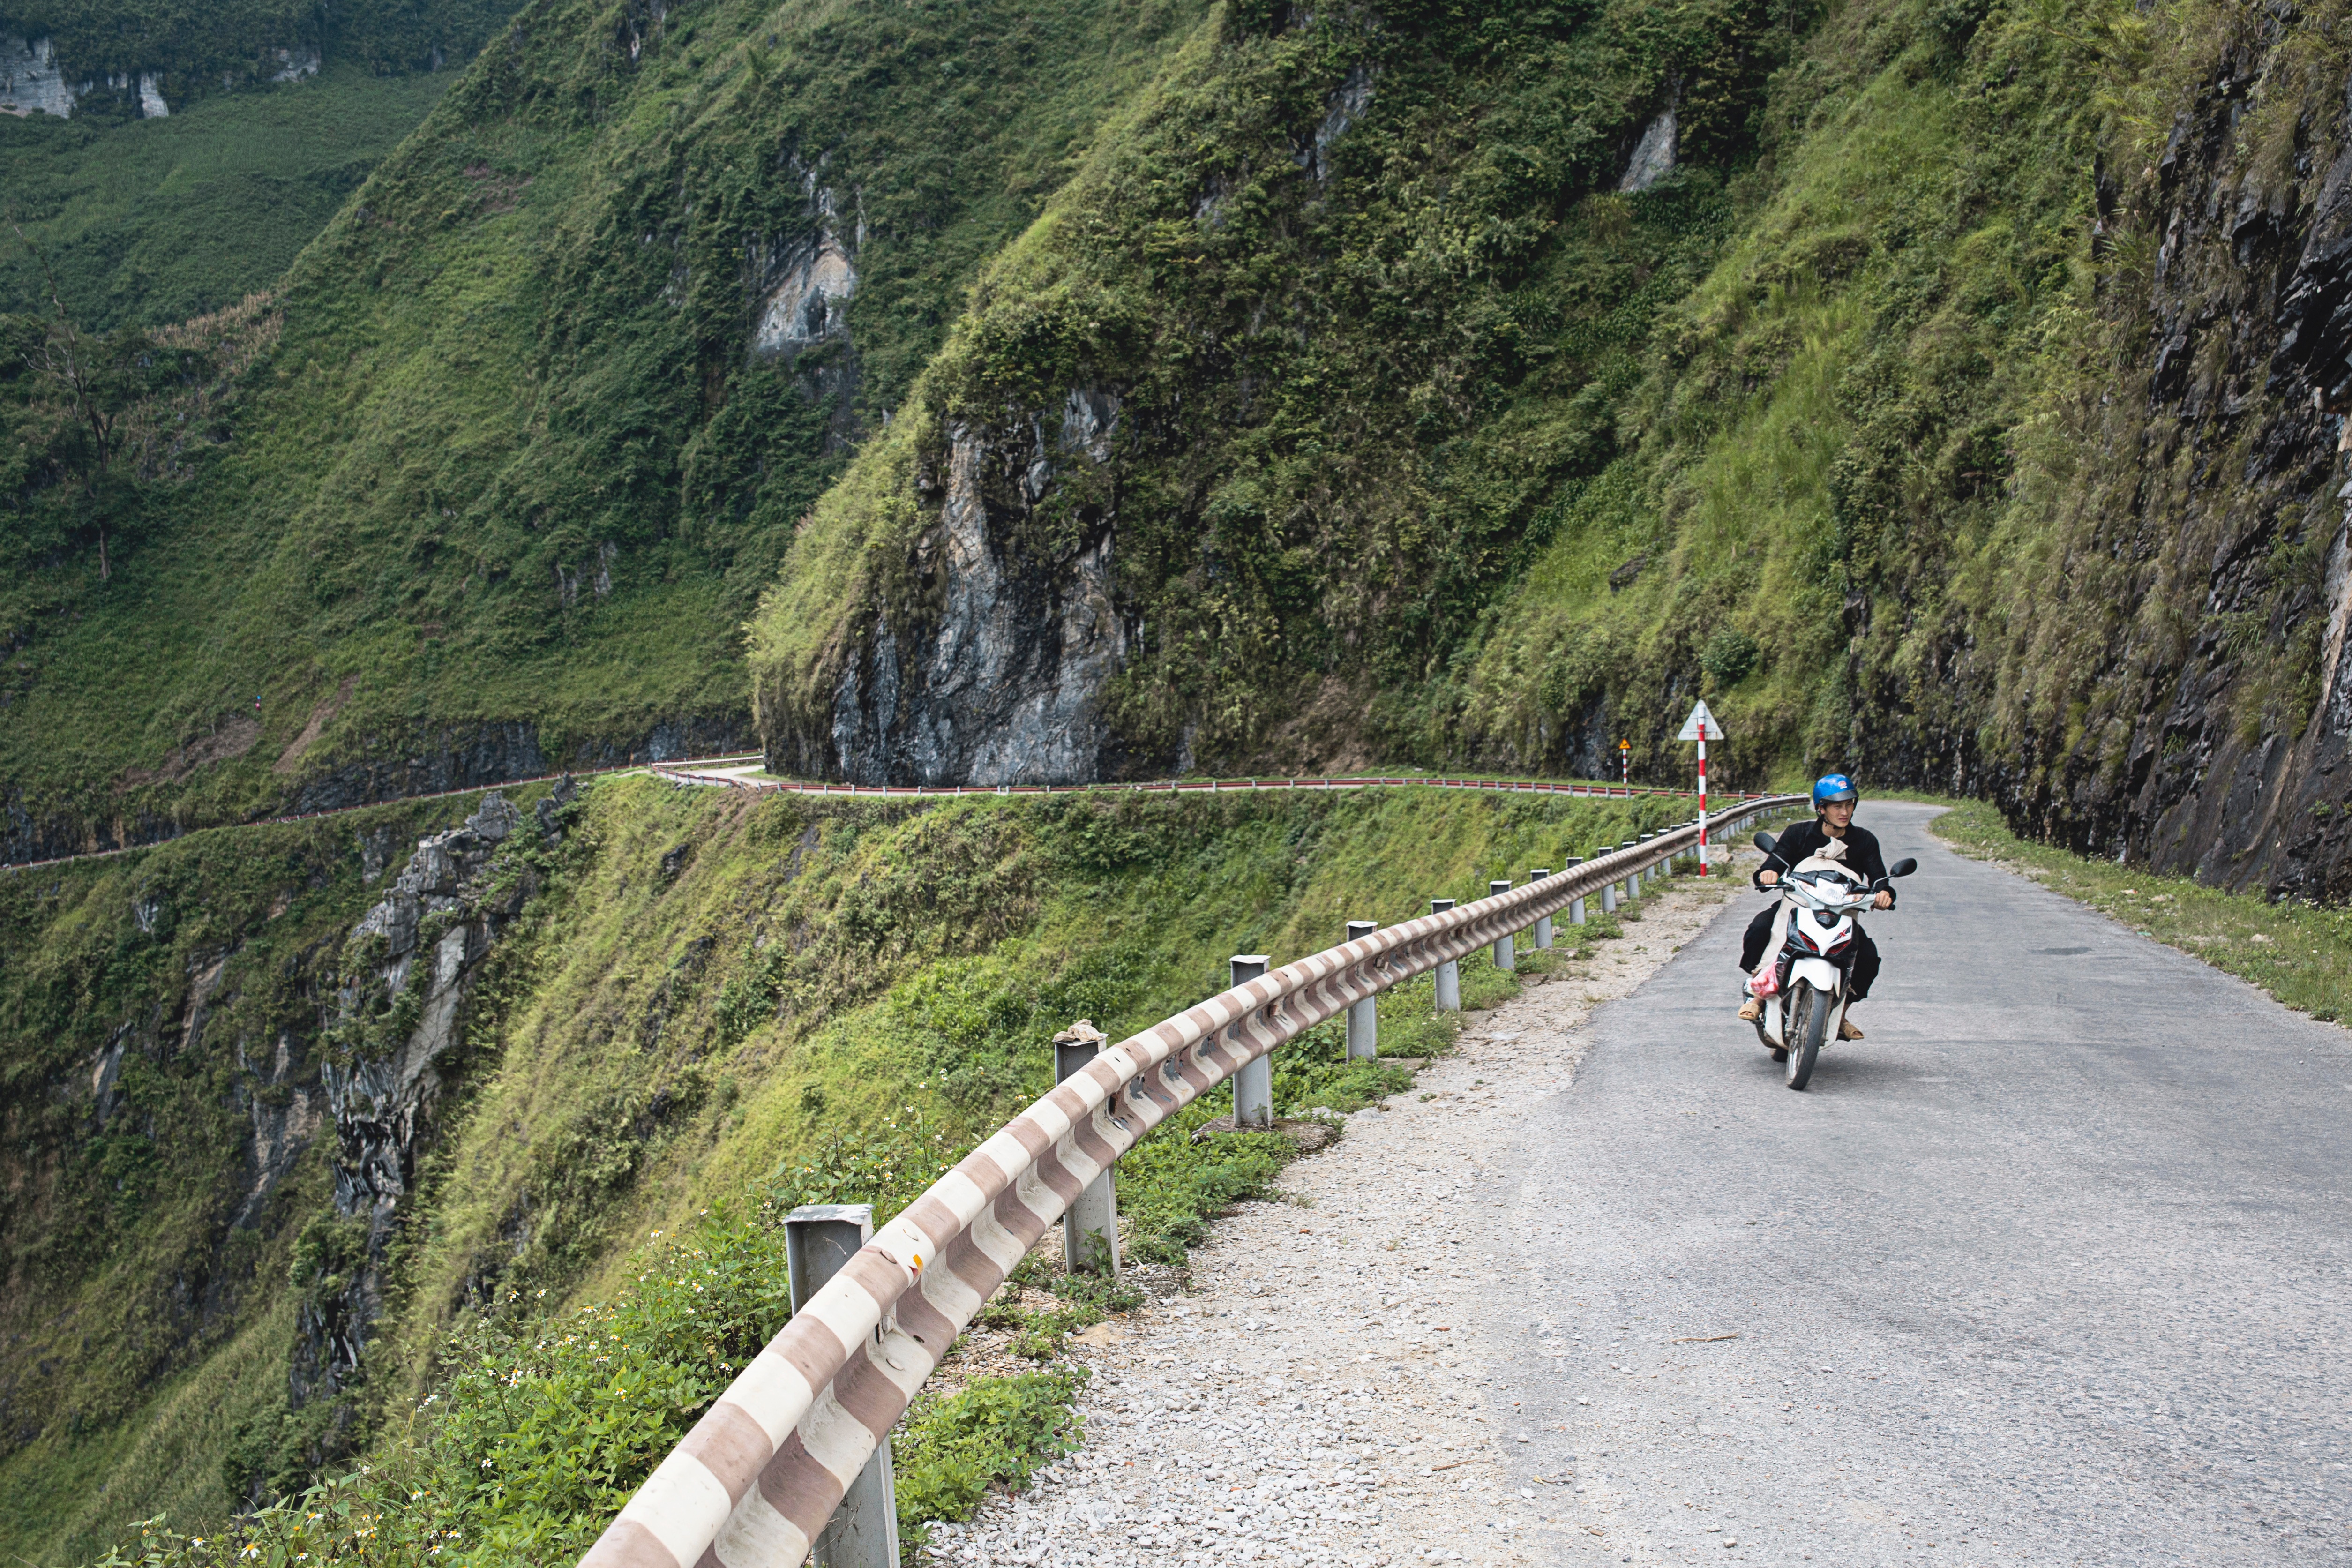
mountain, road, valley, mountain range, vehicle, fjord, extreme sport, terrain, ridge, mountain bike, cycling, alps, infrastructure, mountain biking, mountain pass, mountainous landforms